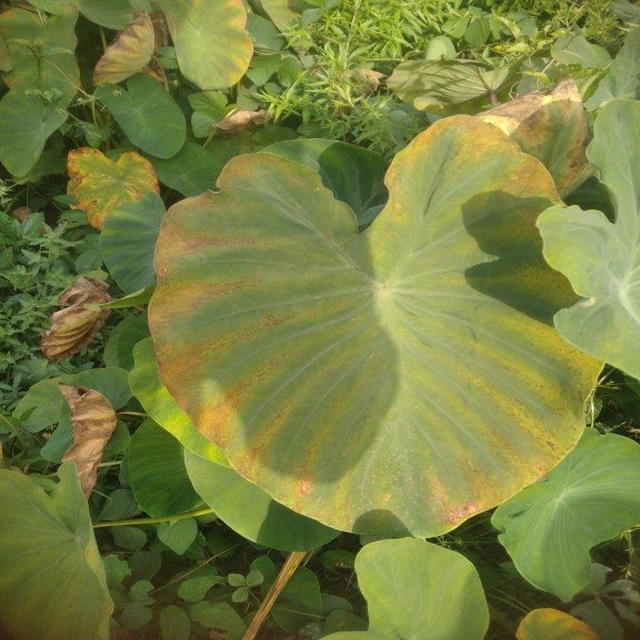
Label: Mid_Blight